First Unitarian Church of Rochester

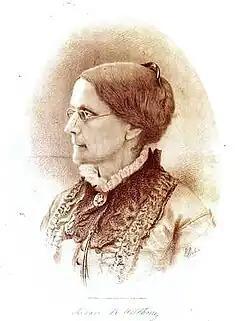
Susan B. Anthony

Susan B. Anthony, another Anthony daughter, was teaching school in central New York at the time and had little involvement with any of these activities. When she returned to Rochester in 1849, she found her family attending worship services at First Unitarian. She joined her family there, making it her church home and her most significant source of local connections until her death more than 50 years later. Susan B. Anthony was listed as a member of First Unitarian in a church history written in 1881. Although she no longer attended Quaker meetings in Rochester after the 1848 split, she never relinquished her membership there.